Macarius Nevsky

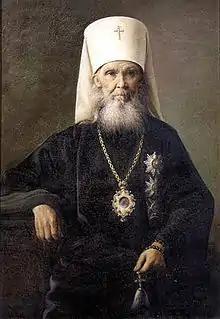
Macarius in 1915

Metropolitan Macarius (secular name Mikhail Andreyevich Nevsky, ; 1 October 1835 – 2 March 1926) was the Metropolitan of Moscow and Kolomna from 1912 to 1917, an outstanding missionary and enlightener of the masses in the Altai region (people used to call him the "Siberian pillar of Orthodoxy" and "Apostle of the Altai").